NGC 5030

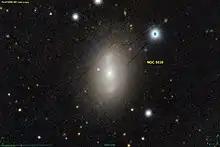

NGC 5030 is a barred spiral galaxy in the constellation Virgo. The object was discovered on 17 March 1881 by the American astronomer Edward Singleton Holden.